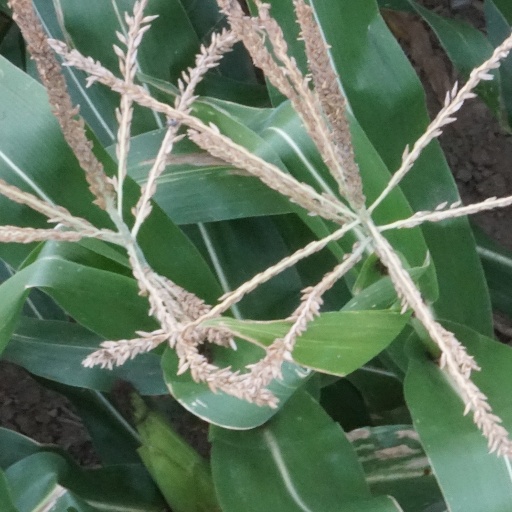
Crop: maize; corn